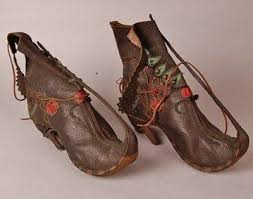
Waste category: shoes